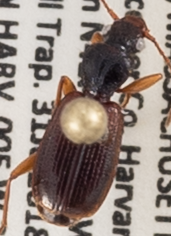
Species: Cymindis neglecta
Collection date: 2018-07-31
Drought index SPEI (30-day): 1.216
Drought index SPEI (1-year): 0.63
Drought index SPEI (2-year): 0.132